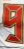
Number: 9